Sky position (RA, Dec in degrees): 341.608, -0.0283
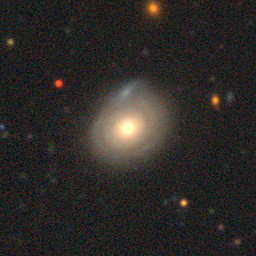
Galaxy morphology: Unbarred Tight Spiral Galaxies